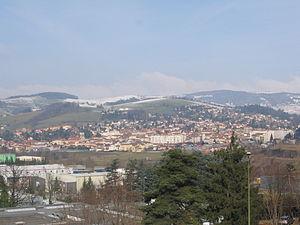
ZI Molina-La Chazotte au 1er plan, La Talaudière (Loire) ensuite.
L'Étendard de La Talaudière est un club sportif multi-activités basé à La Talaudière, fondé en 1913 afin de répondre aux besoins d'encadrement de la jeunesse d'une nouvelle cité minière et affilié à la Fédération gymnastique et sportive des patronages de France. La gymnastique masculine et la clique ont longtemps constitué l'essentiel de son activité avant que le volley-ball et les activités d'entretien complètent l'offre de l'association qui dispose de ses propres installations.
La Talaudière est une commune française située dans le département de la Loire, en région Auvergne-Rhône-Alpes.